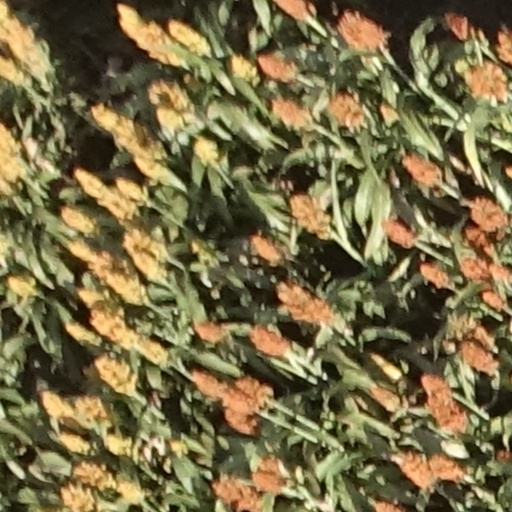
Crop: sorghum